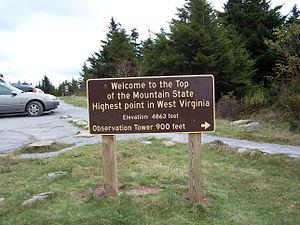
Le Spruce Knob est le sommet de Spruce Mountain dans le comté de Pendleton en Virginie-Occidentale, aux États-Unis.